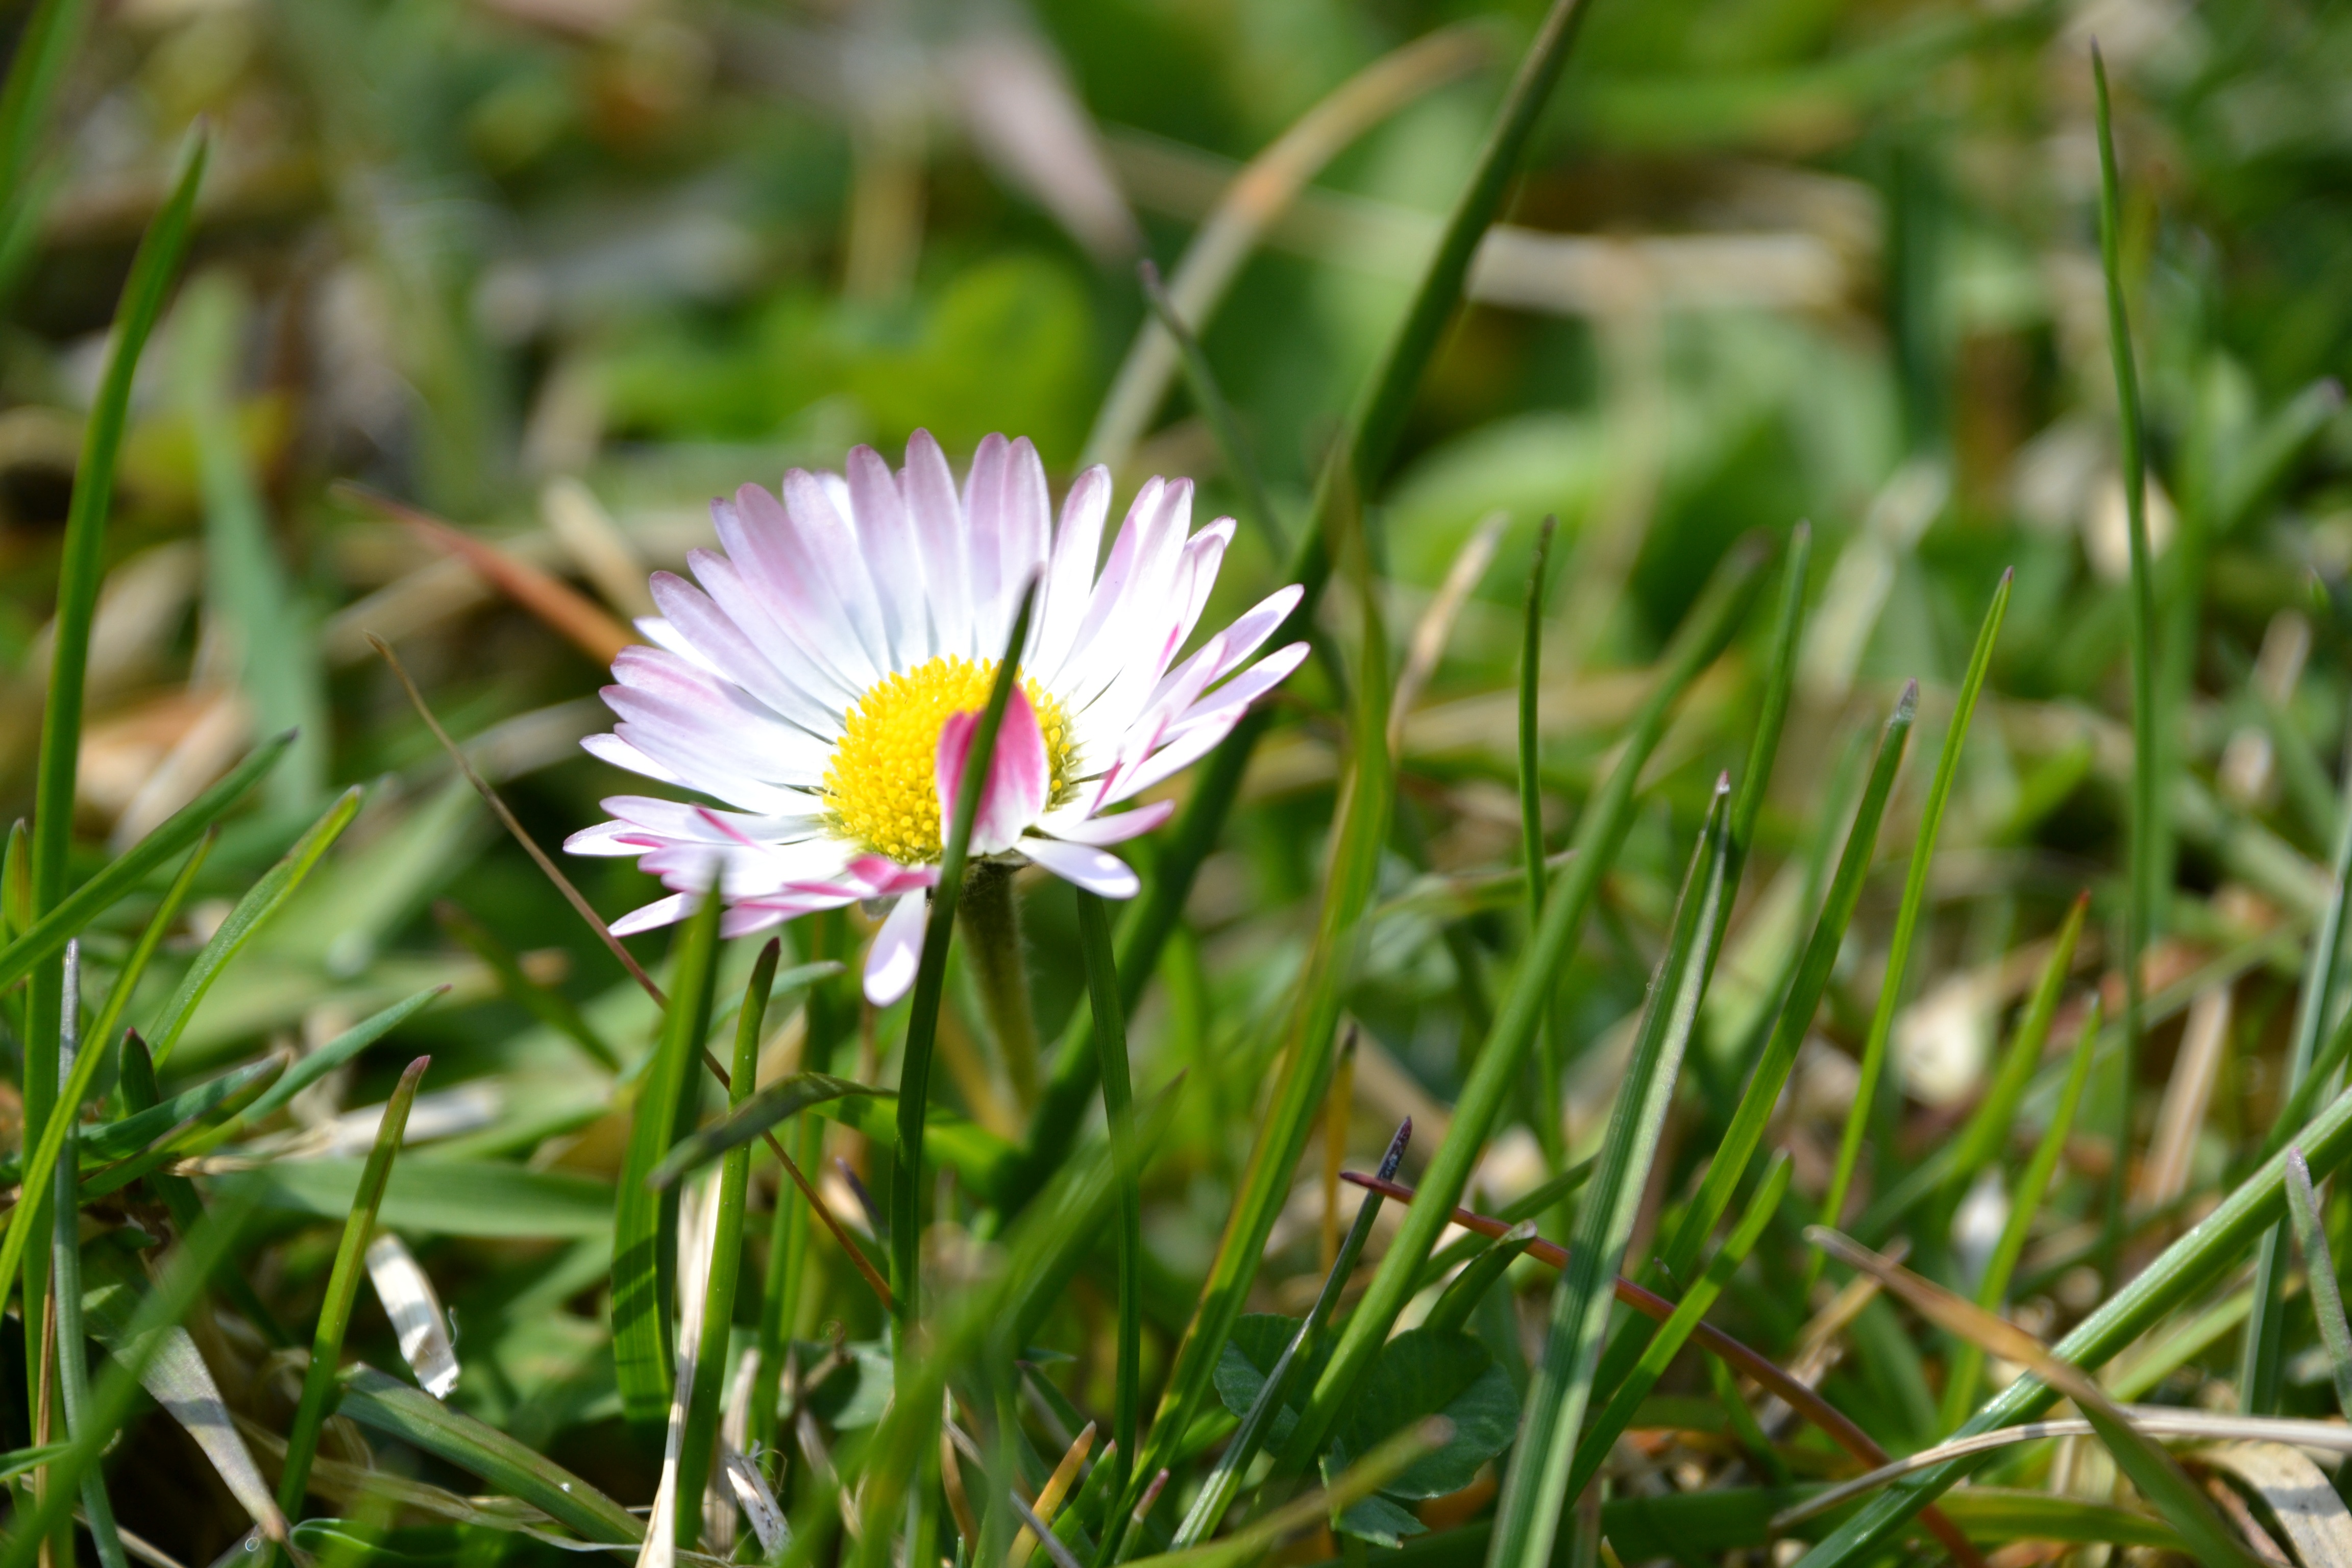
nature, grass, blossom, plant, white, lawn, meadow, prairie, flower, petal, daisy, botany, flora, wildflower, close up, macro photography, flowering plant, daisy family, in the grass, oxeye daisy, grass family, land plant